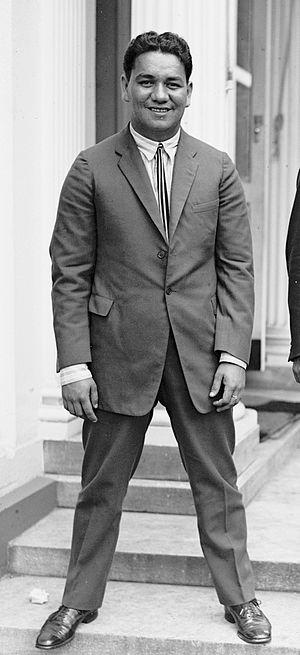
Warren Daniels Kealoha, né le 3 mars 1903 et mort le 8 septembre 1972, est un nageur américain.